ONE Championship

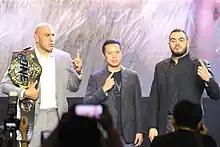
Brandon Vera, Hua Fung Teh, and Mauro Cerilli at a press conference, 2018

Rebranded as ONE Championship in 2015, the promotion expanded into new disciplines and markets. It introduced the strawweight title (Dejdamrong Sor Amnuaysirichoke, 2015), hosted its first Lethwei bout (2015), and crowned heavyweight (Brandon Vera, 2015), light heavyweight (Roger Gracie, 2016), and women's atomweight (Angela Lee, 2016) champions. A historic 2018 trade with the UFC exchanged Ben Askren for Demetrious Johnson. The promotion also launched Muay Thai (Sam-A Gaiyanghadao, 2018) and kickboxing titles (Kai Ting Chuang, 2018), and hosted its sole boxing match (Srisaket Sor Rungvisai vs. Iran Diaz, 2018).